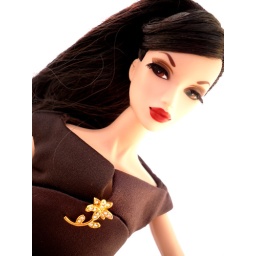
TJ is wearing dress &amp;amp; shoes by Silkstone, bag by Nadja &amp;quot;Urban Outfitting&amp;quot;, cuff bracelet by &amp;quot;Magnetism&amp;quot; Monogram